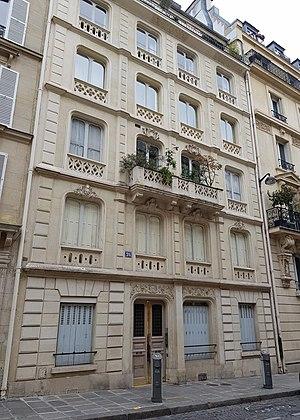
Immeuble du 26, rue d'Aumale, Paris 9e.
La rue d’Aumale est une rue du 9ᵉ arrondissement de Paris.